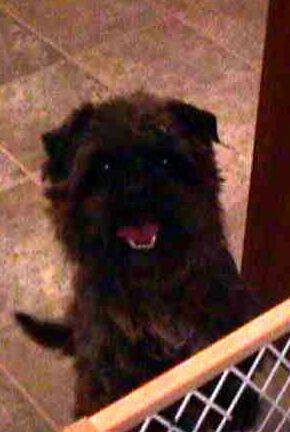
Label: dog